Edmund Allenby, 1st Viscount Allenby

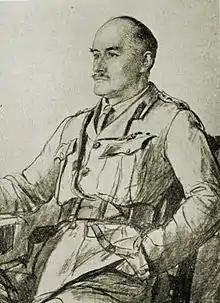
Drawing of Allenby from journal "The War"

The British War cabinet was divided in debate in May 1917 over the allocation of British resources between the Western Front and other fronts, with Allied victory over Germany far from certain. George Curzon and Maurice Hankey recommended that Britain seize ground in the Middle East. David Lloyd George also wanted more effort on other fronts. Previously, leaders had been concerned that taking over Palestine would divide it and leave it for other countries to take, but repeated losses to the Turkish Army and the stalled Western Front changed their minds.